R. Buckminster Fuller and Anne Hewlett Dome Home

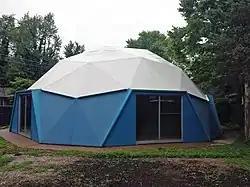
View from the south after completion of the exterior preservation in late 2014

The R. Buckminster Fuller and Anne Hewlett Dome Home, located at 407 S. Forest Ave. in Carbondale, Illinois, is a geodesic dome house which was the residence of Buckminster Fuller from 1960 to 1971. The house, inhabited by Fuller while he taught at Southern Illinois University, was the only geodesic dome Fuller lived in, as well as the only property he ever owned. Fuller, a prolific architect and engineer, popularized the geodesic dome as a building design, and his house was one of the first geodesic dome residences to be constructed. The home was built and designed by Al Miller of the Pease Woodworking Company. While living in the home, Fuller was awarded nine patents, published eleven books, and designed the Montreal Biosphère, one of his most famous works.